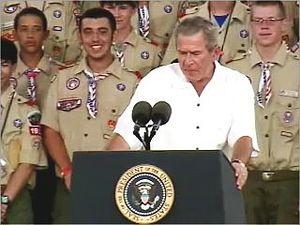
Les controverses sur Boy Scouts of America, l'une des plus grandes organisations privées de jeunes aux États-Unis, portent essentiellement sur les règles visant à interdire l'adhésion aux athées et agnostiques, mais aussi aux homosexuels, ces derniers étant accusés d'enfreindre, par leur comportement, les principes fondamentaux des Boy Scouts.